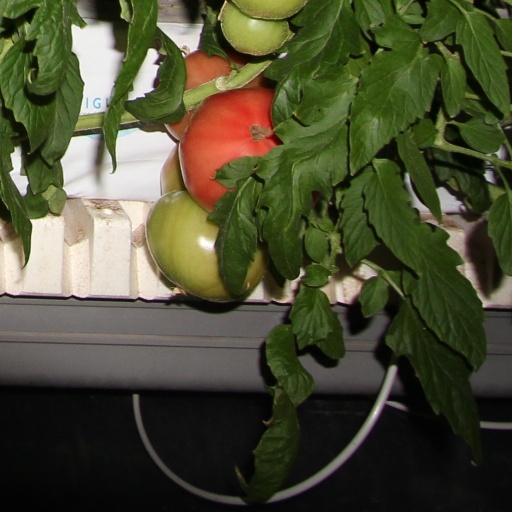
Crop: tomato